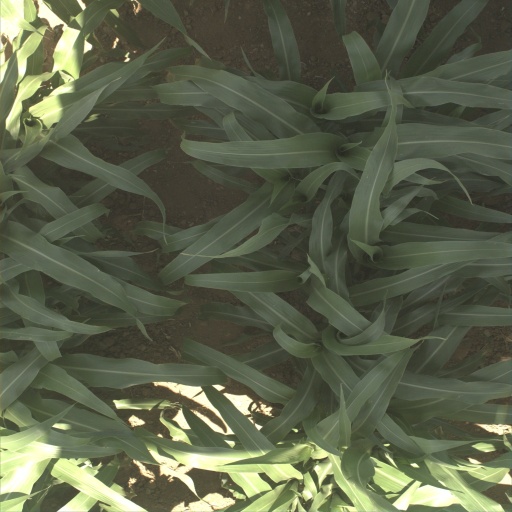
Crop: sorghum